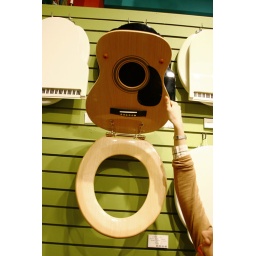
Guitar toilet seat in Austin, Texas